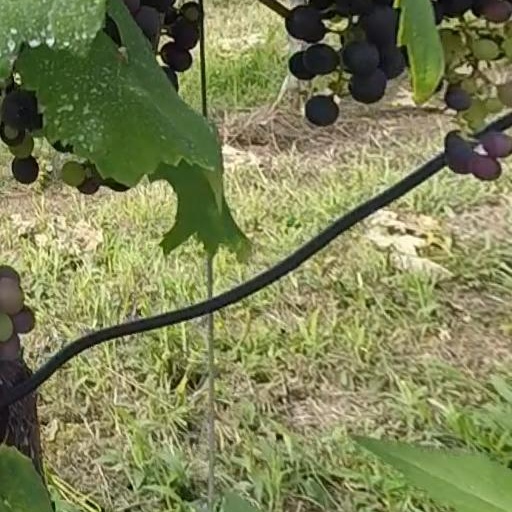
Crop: grape